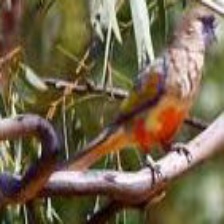
Species: EASTERN BLUEBONNET
Scientific name: NORTHIELLA HAEMATOGASTER